Irish in the British Armed Forces

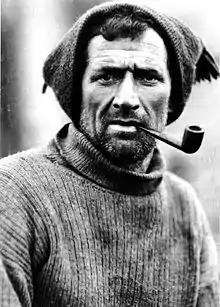
Tom Crean served in the Royal Navy and took part in the Heroic Age of Antarctic Exploration.

During World War I, all of Ireland was part of the United Kingdom of Great Britain and Ireland, which entered the war in August 1914 as one of the Entente Powers. Occurring during Ireland's revolutionary period, the Irish people's experience of the war was complex and its memory of it divisive. At the outbreak of the war, many Irish people, regardless of political affiliation, supported the war in much the same way as their British counterparts, and both nationalist and unionist leaders initially backed the British war effort. Irishmen, both Catholic and Protestant, served in the British forces, many in three specially raised divisions, while others served in the armies of the British dominions and the United States. Over 200,000 men from Ireland fought in the war, in several theatres. About 30,000 died serving in Irish regiments of the British forces, and as many as 49,400 may have died altogether. After WWI, Irish republicans won the Irish general election of 1918 and declared independence. This led to the Irish War of Independence (1919–1922), fought between the Irish Republican Army (IRA) and British forces. Irish ex-servicemen fought for both sides. Some aspects of the Anglo-Irish Treaty, which ended the war, resulted in a split in Ireland's nationalist forces and lead to the Irish Civil War (1922–1923) between pro-treaty and anti-treaty forces.